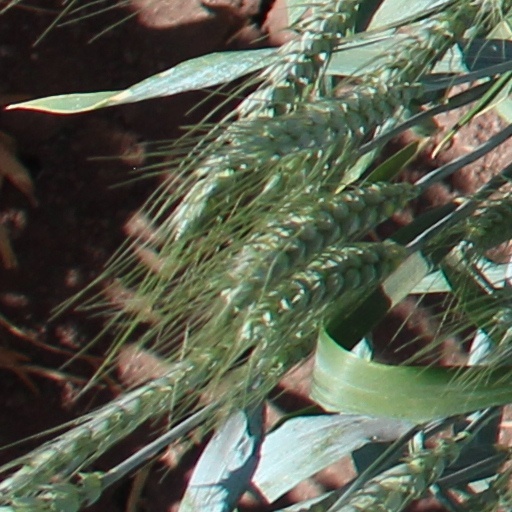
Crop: wheat